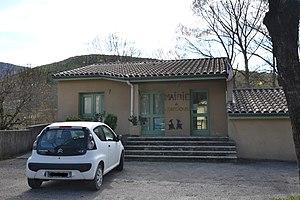
Mairie de Montjoux
Montjoux est une commune française située dans le département de la Drôme en région Auvergne-Rhône-Alpes.